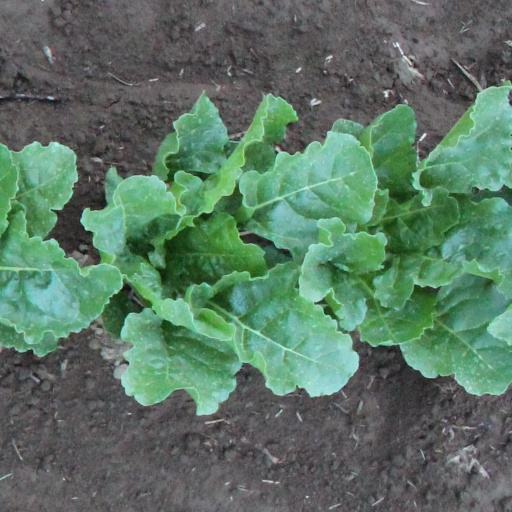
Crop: sugar beet